Yzeures-sur-Creuse

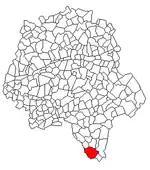
Yzeures sur Creuse in the Indre et Loire département.

Yzeures-sur-Creuse is located between Tours and Poitiers in the centre of France, on the banks of the river Creuse. The Creuse meets its tributary Gartempe from Yzeures near the spa town of La Roche-Posay.